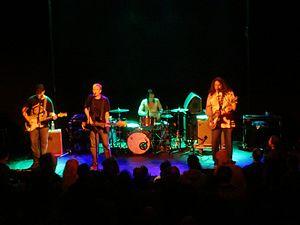
Meat Puppets est un groupe de rock américain, originaire de Paradise Valley, en Arizona. Formé en janvier 1980, il est composé de Curt Kirkwood, son frère Cris Kirkwood et Derrick Bostrom. Le groupe, aux sonorités folk, country et punk rock, est considéré comme un des groupes précurseurs du grunge et dont Nirvana s'inspira.